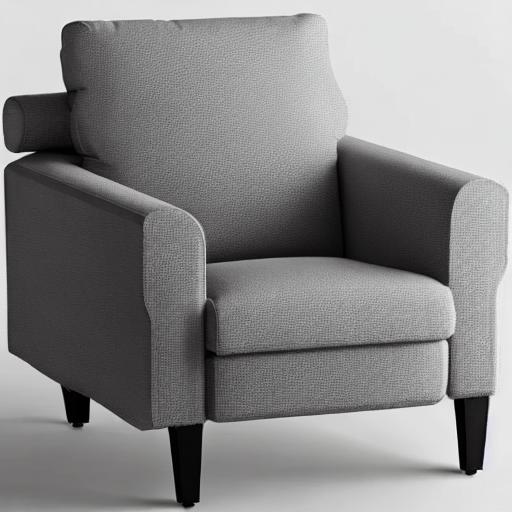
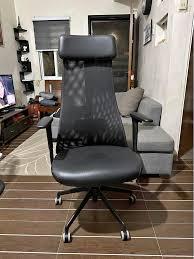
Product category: items_chair
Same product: no